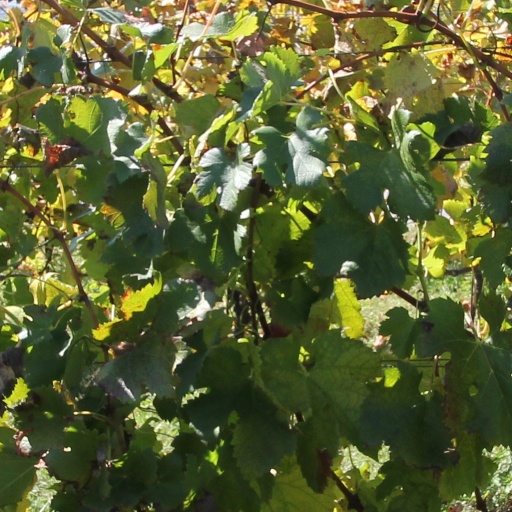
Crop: grape